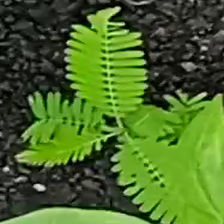
Weed species: Dwarf_cassia_(Chamaecrista pumila)